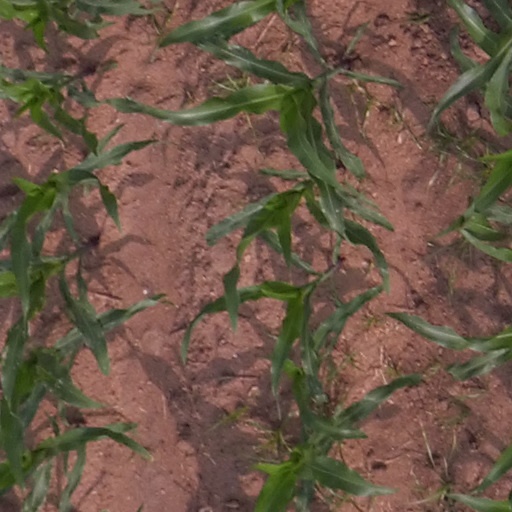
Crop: maize; corn